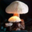
Label: mushroom